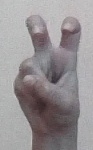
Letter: toot